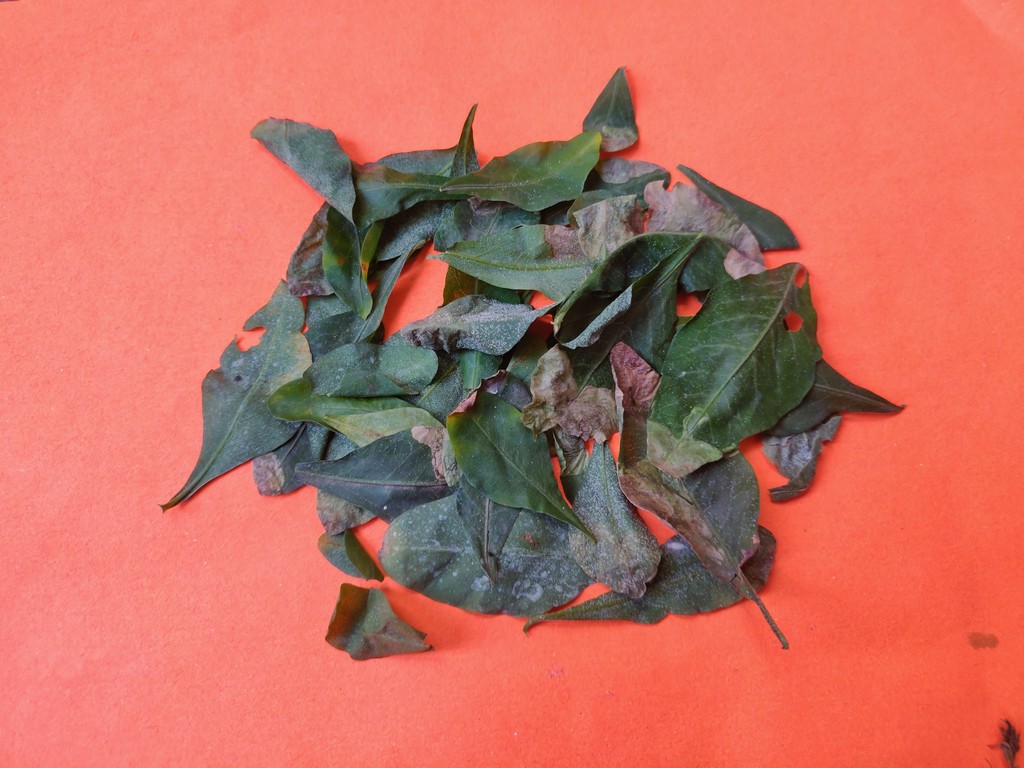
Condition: Unhealthy
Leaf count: multiple
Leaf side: unknown